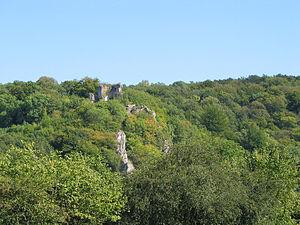
Dourbes (Belgique), ruines du château fort de ""Hauteroche"" (mentionné pour la premère fois au début du XVe siècle et détruit après le dernier siège de 1554).
Dourbes est une section de la commune belge de Viroinval située en Région wallonne dans la province de Namur.